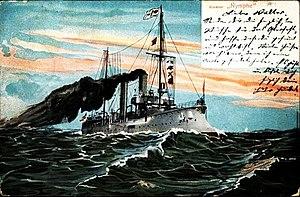
Le SMS Nymphe était un croiseur léger de la Kaiserliche Marine, de classe Gazelle. Modernisé, il fit partie de la Reichsmarine de 1924 à 1929.